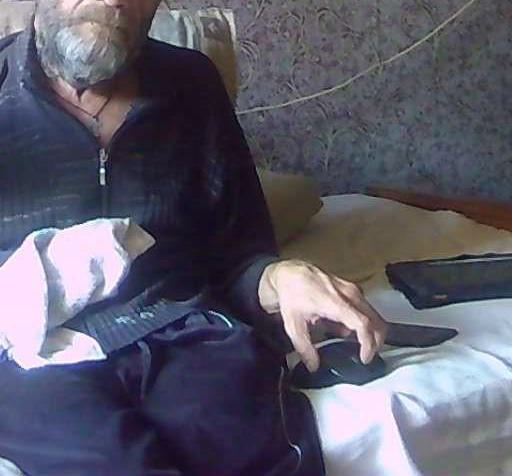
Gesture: no_gesture